Endre Szemerédi

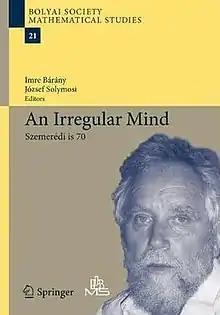
An Irregular Mind (2010 book cover)

On August 2–7, 2010, the Alfréd Rényi Institute of Mathematics and the János Bolyai Mathematical Society organized a conference in honor of the 70th birthday of Endre Szemerédi.